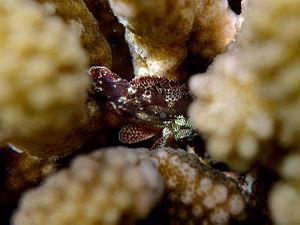
Une rascasse à points sombres (Sebastapistes tinkhami) à la Réunion.
Sebastapistes est un genre de poissons de la famille des scorpénidés, cousin des rascasses.
L'île de La Réunion est un département d'outre-mer français situé dans le sud-ouest de l'océan Indien.
Pocillopora est un genre de cnidaires hexacoralliens, de la famille des Pocilloporidae.